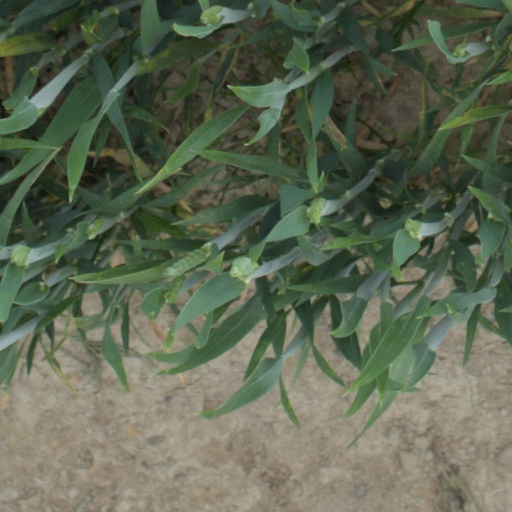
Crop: wheat